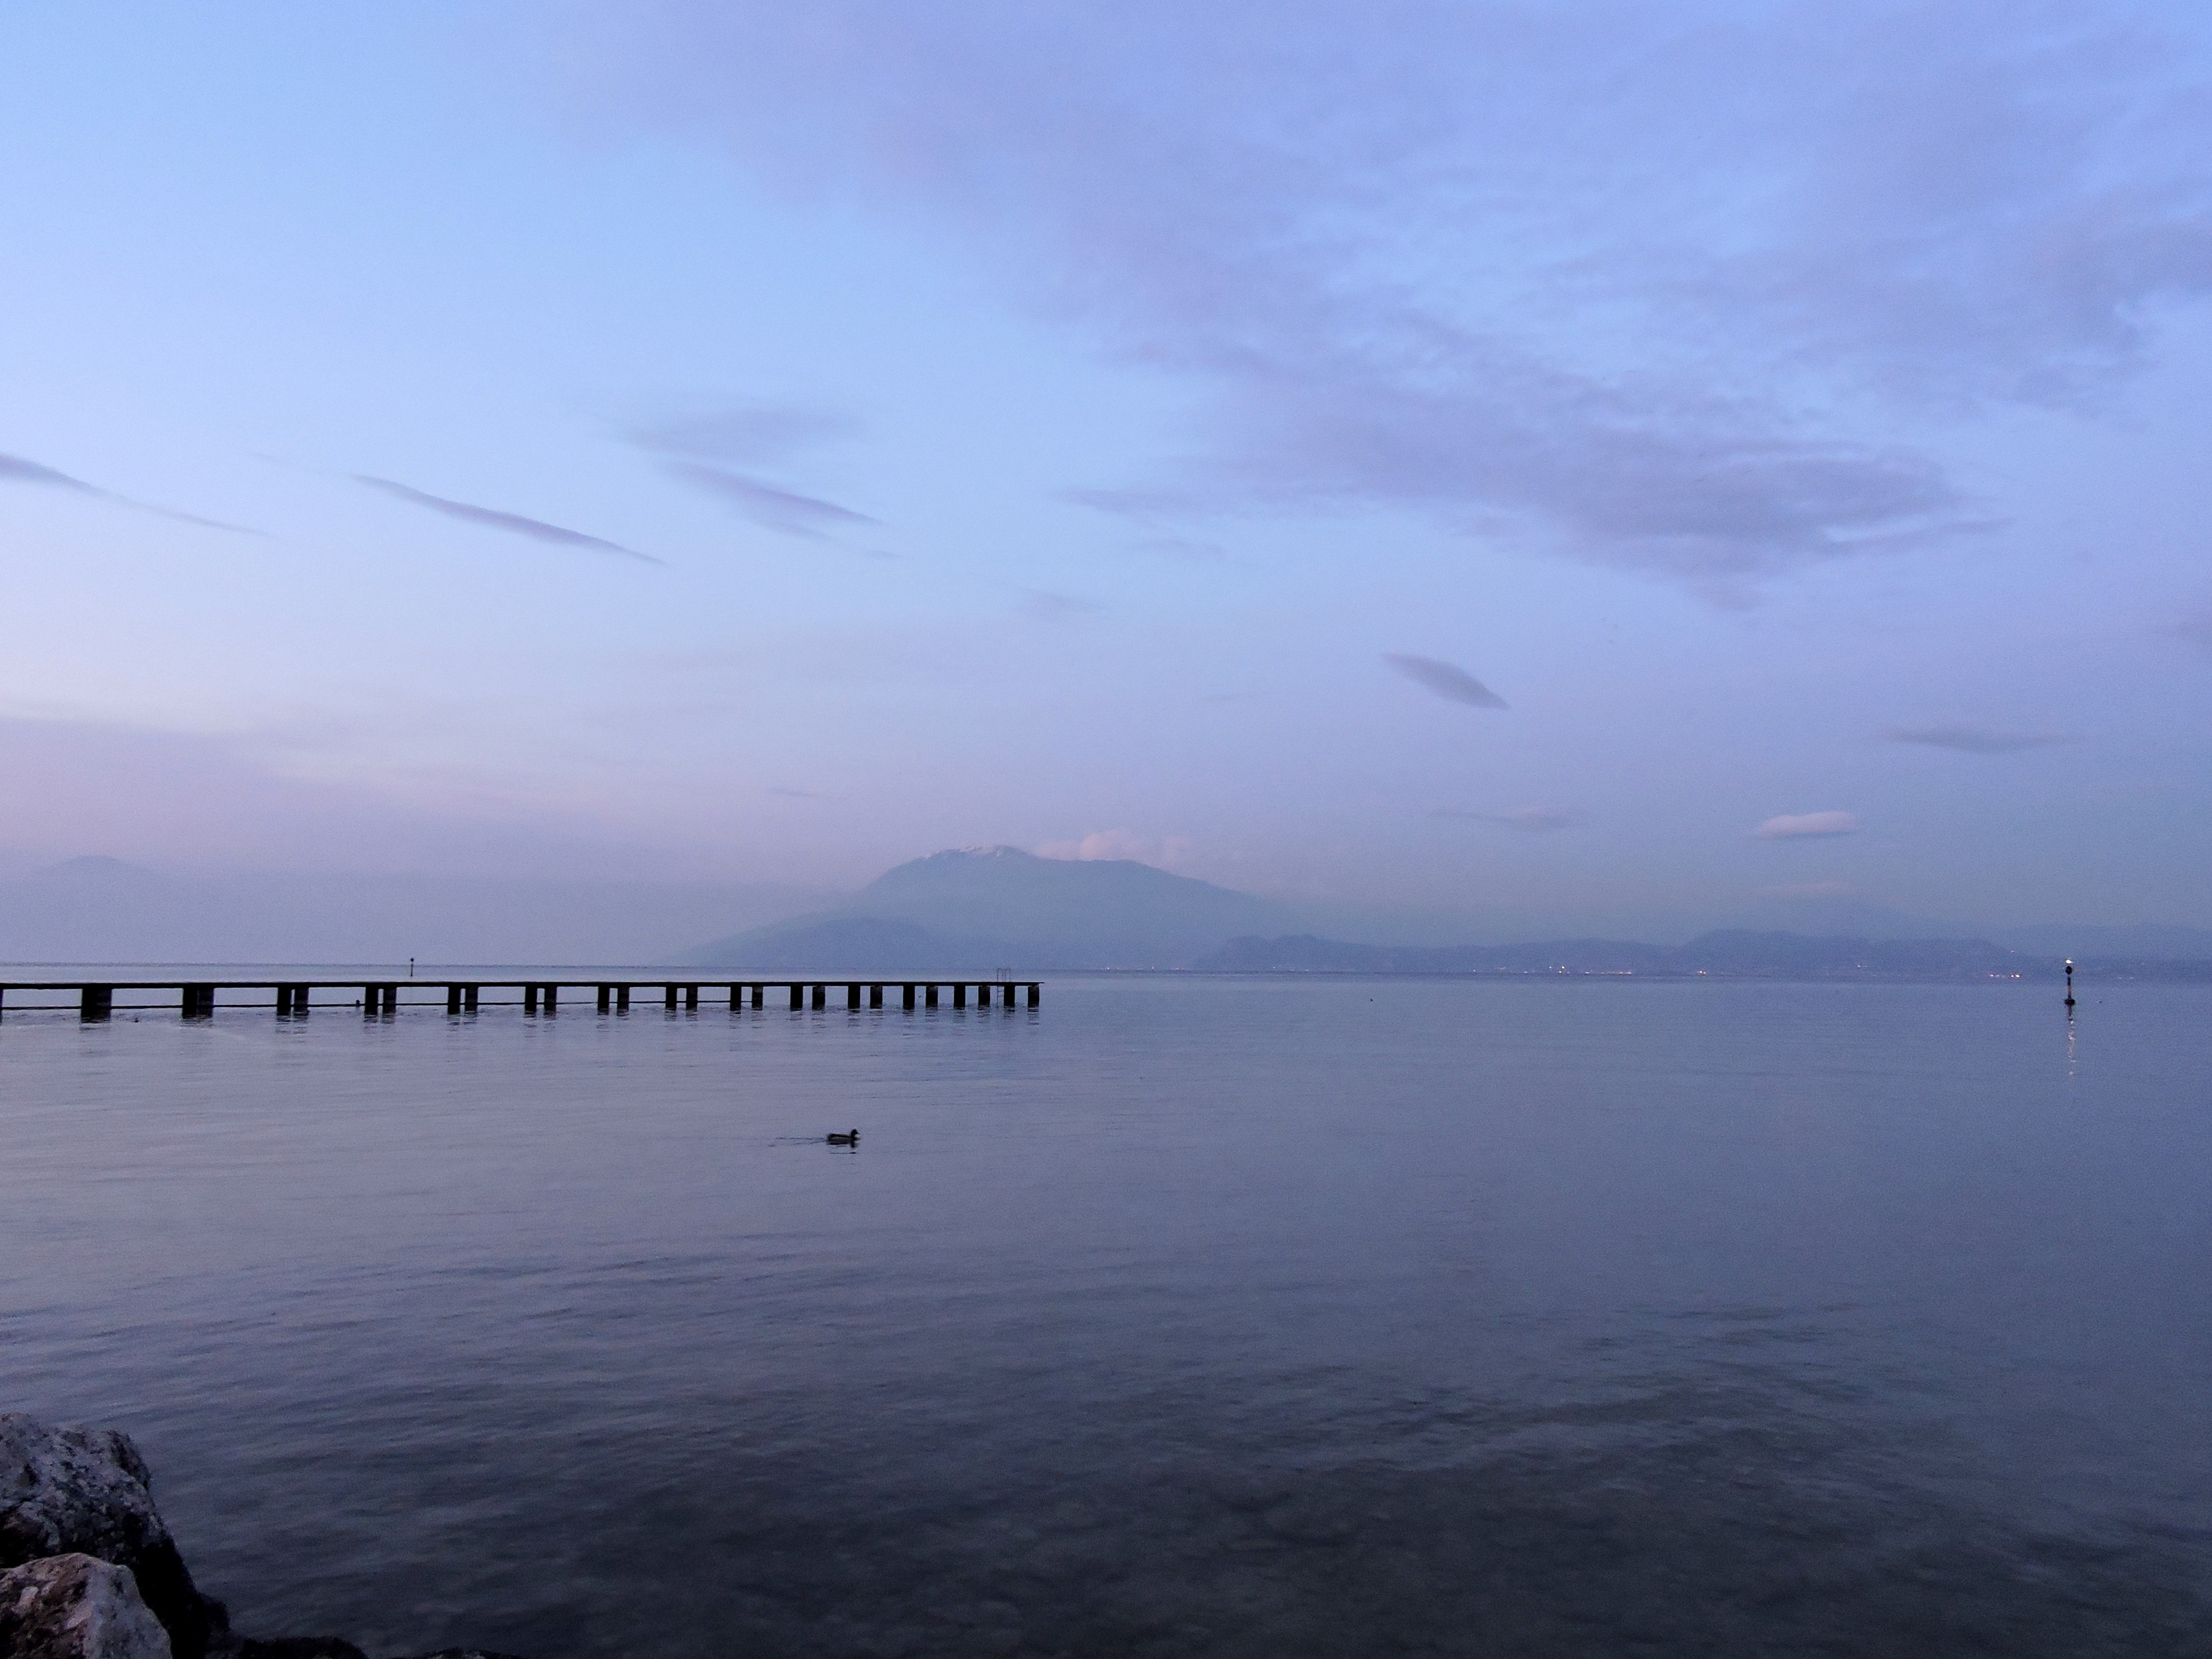
sea, coast, water, ocean, horizon, cloud, sky, sunrise, sunset, morning, shore, lake, dawn, river, dusk, evening, bay, italy, reservoir, jetty, clouds, lake garda, sirmione, atmospheric phenomenon